The Bronx County Historical Society

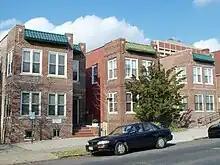
The Bronx County Historical Society's research library at 3309 Bainbridge Avenue (far left) and The Bronx County Archives at 3313 Bainbridge Avenue (far right)

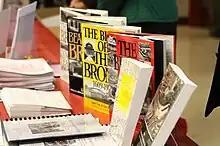
Some of the books published by The Bronx County Historical Society

The Bronx County Historical Society is a joint sponsor with Fordham University's Department of African and African American Studies of the Bronx African American History Project. Over 230 oral histories have been gathered so far, fourteen associated archival collections accessioned, and many books, articles, lectures, musicals, commemorations, and exhibitions have been produced. The oral histories are being cataloged at The Bronx County Archives.